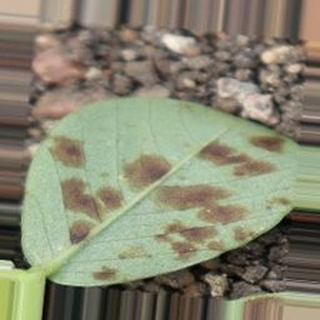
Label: groundnut_rust